German Youth Hostel Association

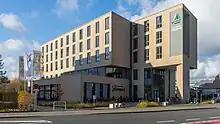
Modern youth hostel in Oldenburg, Lower Saxony

In 1933, the DJH was merged into the Hitler Youth until the end of the Second World War. In 1949, it was re-founded at Altena Castle in North Rhine-Westphalia.